Augustus J. Ricks

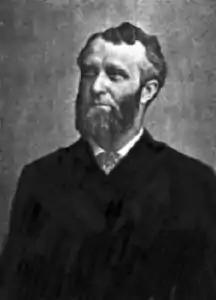

Augustus J. Ricks (February 10, 1843 – December 22, 1906) was a United States district judge of the United States District Court for the Northern District of Ohio.